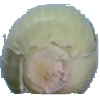
Label: Corn Husk 1